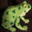
Label: frog